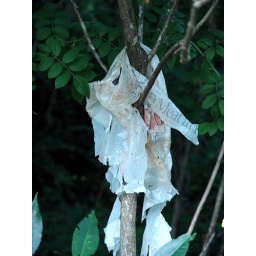
plastic bag in tree